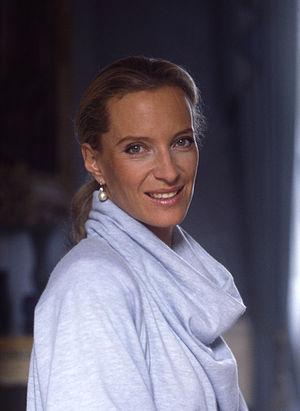
La famille royale britannique regroupe les personnes liées de près à la monarchie britannique. Il n'y a pas de définition stricte de qui est membre, ou de qui n'est pas membre de la famille royale, et différentes listes de membres peuvent être établies, selon l’événement. Il existe cependant deux listes principales :